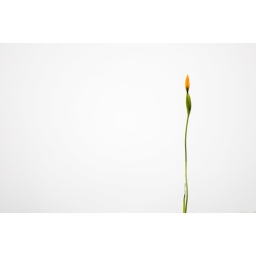
A solitary flower stands against the clouds at Machu Pichu